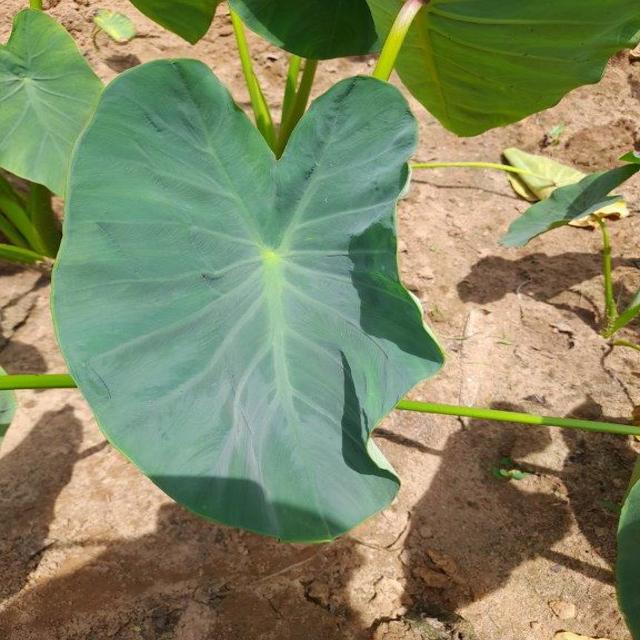
Label: Healthy